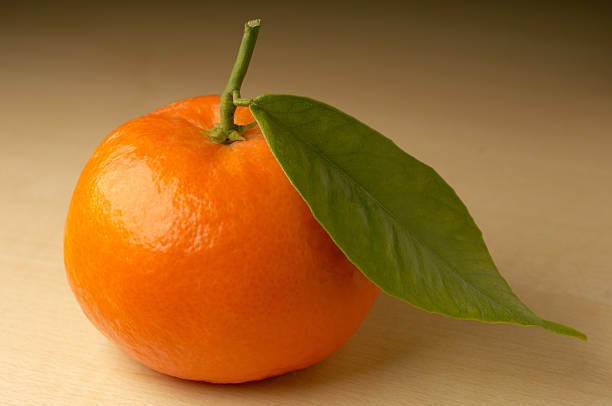
Label: mandarine